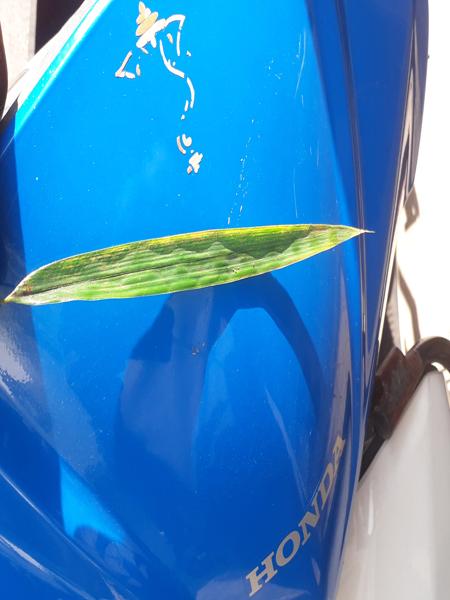
Plant: Bamboo